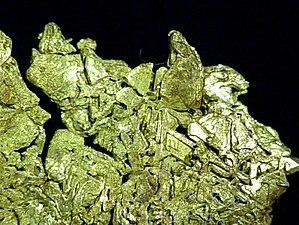
L'or natif est une espèce minérale naturelle, corps simple métallique, rare de formule chimique Au, correspondant principalement à l'élément chimique or noté Au. L'or appartient à la classe minéralogique des éléments natifs, en particulier il s'agit d'un métal natif. Ce métal précieux et noble peut être pur ou associé à d'autres métaux, comme l'argent, le cuivre, le palladium, le mercure, le fer ...